Demographics of Bulgaria

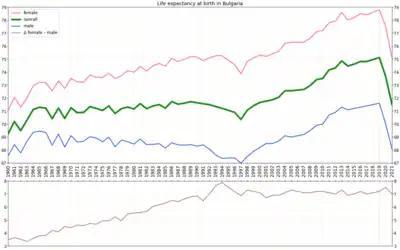
Life expectancy in Bulgaria since 1960 by gender

Kardzhali Province and Sofia City have the highest life expectancy with 76.6 years for both sexes. The lowest life expectancy is recorded in the Northwestern provinces like Montana (72.7 years), Vratsa (72.8 years) and Vidin (72.9 years).